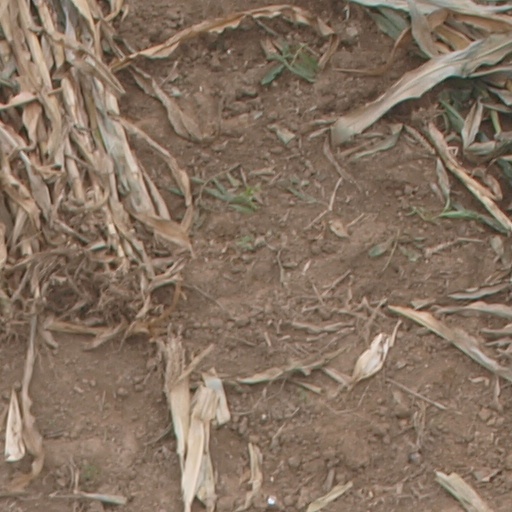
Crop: maize; corn